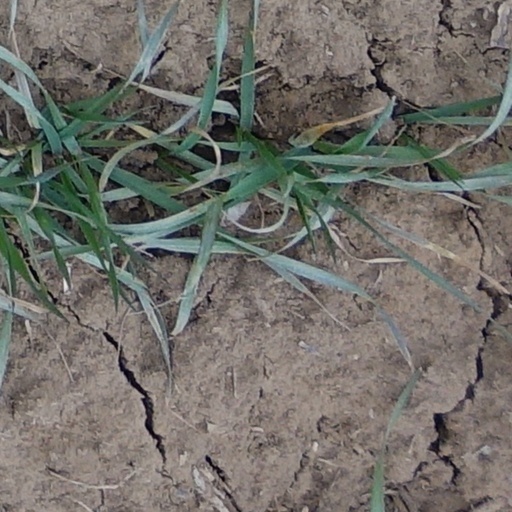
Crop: wheat